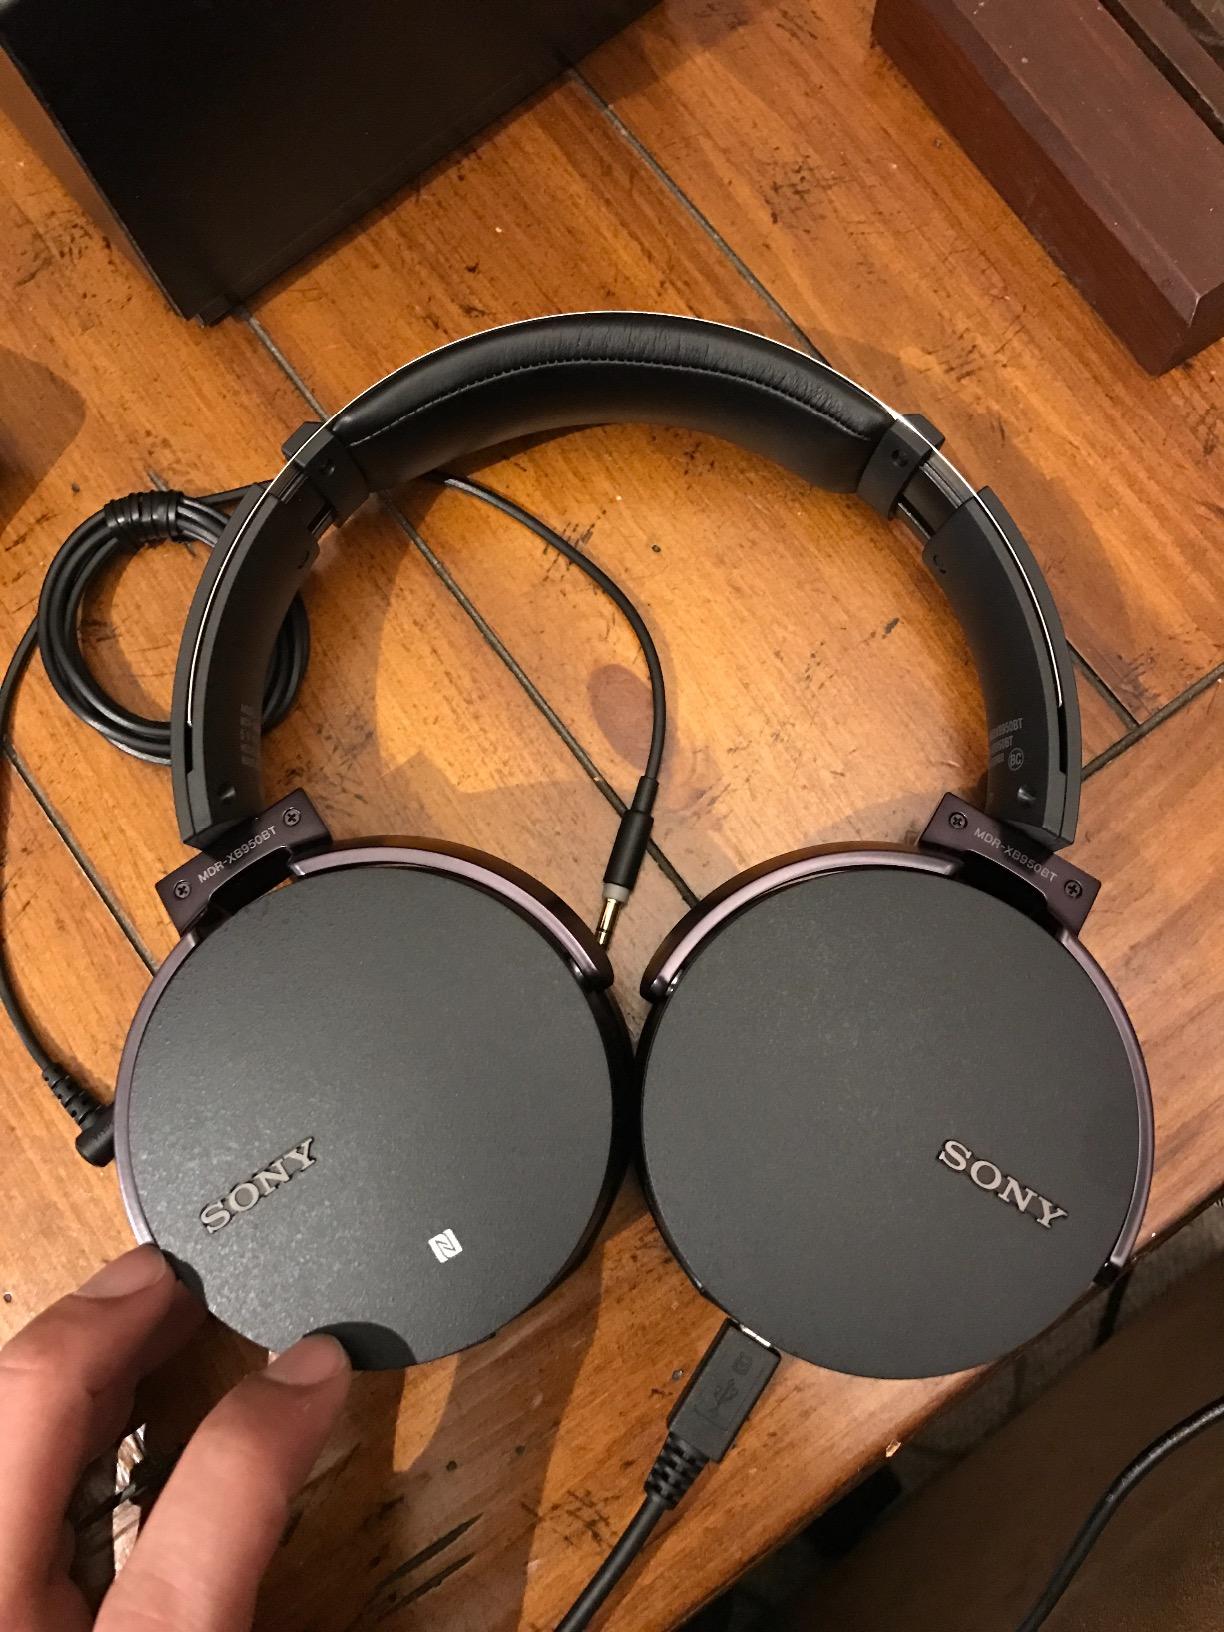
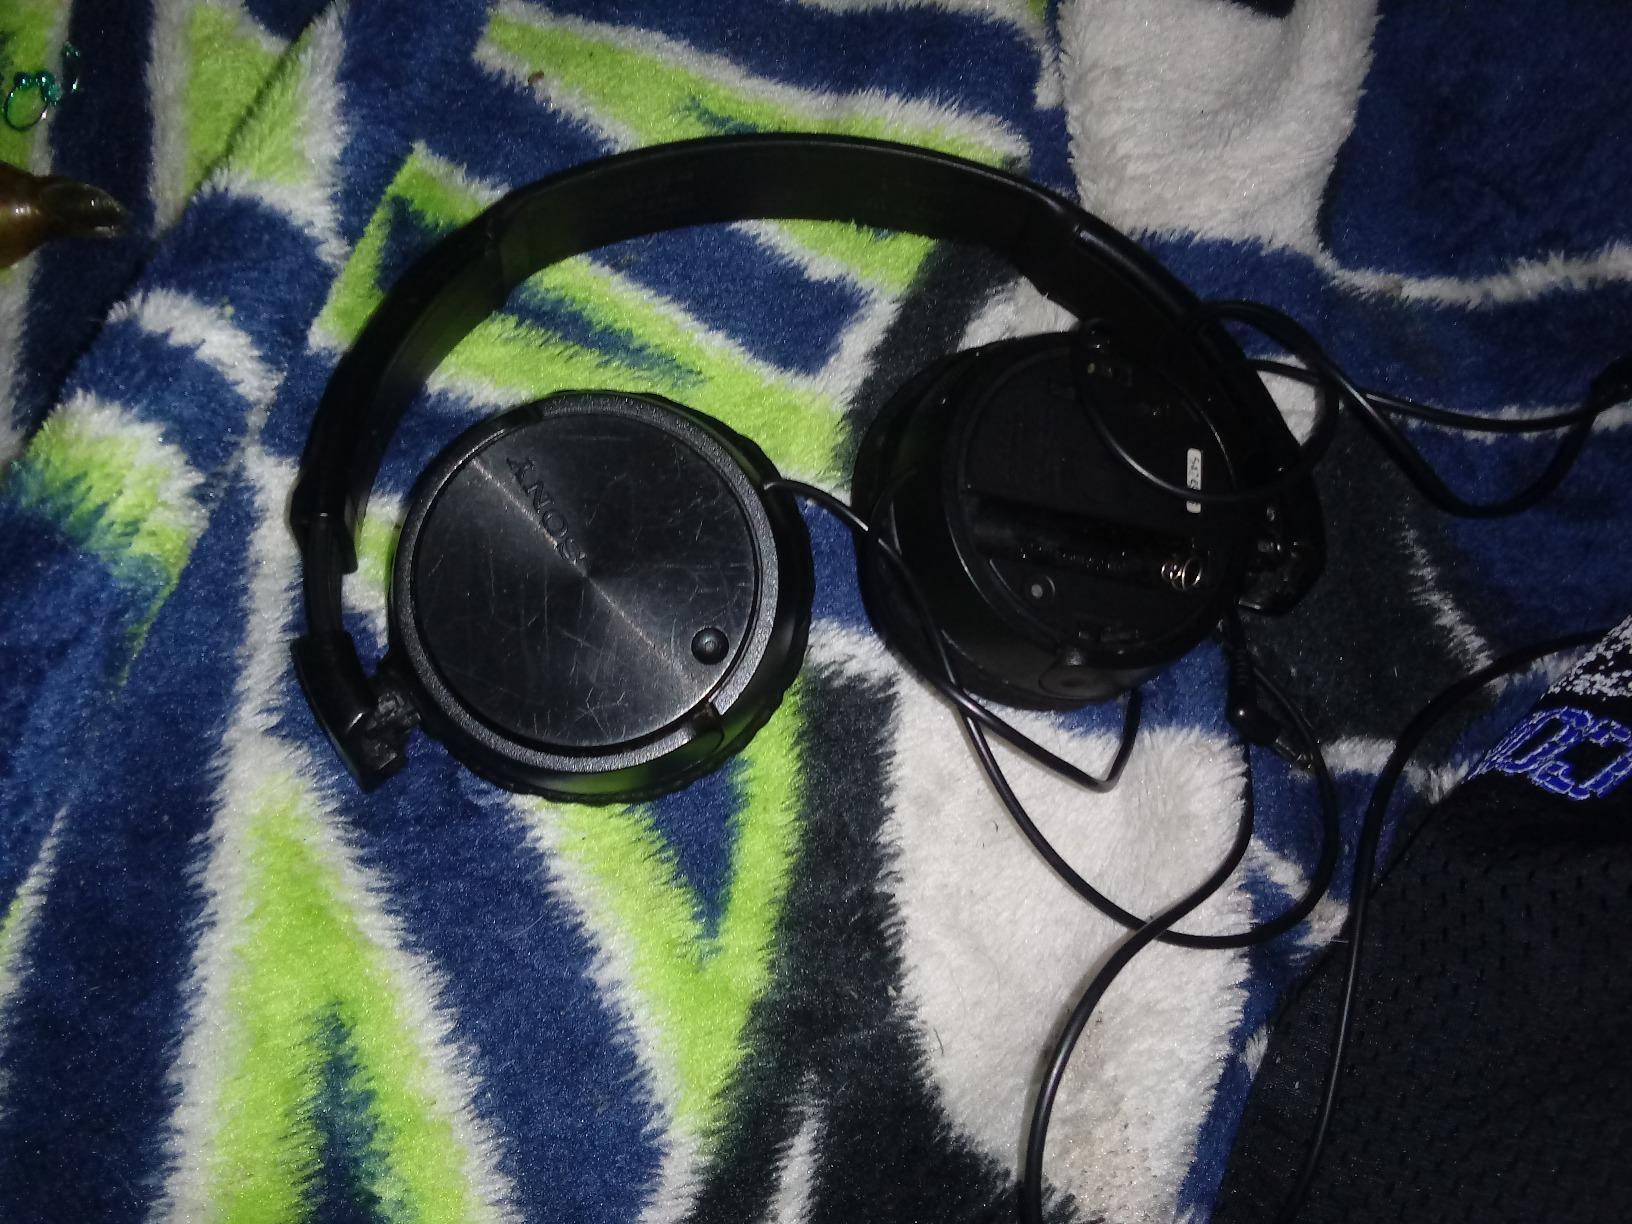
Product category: headphones
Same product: no